Magnetic levitation

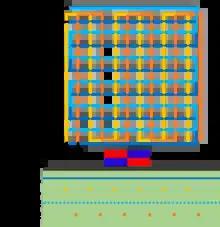
Schematics of a system used to levitate and control magnetic microrobots

The driving platform PCB was built with multiple layers of wire traces like a voice coil actuation. Shown in figure there are four layers of wires in the PCB board which represents two sets placed perpendicular to each other that stand for X and Y direction movement. From top to bottom, the order comes in XYXY that cross each other evenly and same axis were interlaced to control actuation. Since the force created by every layer must be the same on the circuit, deeper layers need higher current to transmit the same magnetic force to the robots on top. Set of currents with 0.25A, 0.33A, 0.5A, and 0.7A were used at SRI. One square of the above 4-layer system acts as a zone on the driving platform. This enables the circuit to control multiple robots in the same zone easily, but each robot cannot move separately. However, the platform can be divided into multiple zones which enable the separate control of robots in different zones.